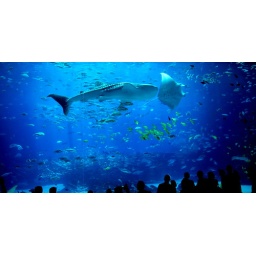
The two biggest animals swimming side by side in the tank shows how big they are and how small the people are underneath